Atlanta

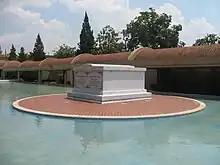
The sarcophagus for Martin Luther King Jr. and Coretta Scott King is within the Martin Luther King Jr. National Historical Park in Atlanta proper.

During the first decades of the 20th century, Atlanta enjoyed a period of unprecedented growth. In three decades' time, Atlanta's population tripled as the city limits expanded to include nearby streetcar suburbs. The city's skyline grew taller with the construction of the Equitable, Flatiron, Empire, and Candler buildings. Sweet Auburn emerged as a center of Black commerce. The period was also marked by strife and tragedy. Increased racial tensions led to the Atlanta Race Riot of 1906, when Whites attacked Blacks, leaving at least 27 people dead and over 70 injured, with extensive damage in Black neighborhoods. In 1913, Leo Frank, a Jewish-American factory superintendent, was convicted of the murder of a 13-year-old girl in a highly publicized trial. He was sentenced to death, but the governor commuted his sentence to life. An enraged and organized lynch mob took him from jail in 1915 and hanged him in Marietta. The Jewish community in Atlanta and across the country were horrified. On May 21, 1917, the Great Atlanta Fire destroyed 1,938 buildings in what is now the Old Fourth Ward, resulting in one fatality and the displacement of 10,000 people.